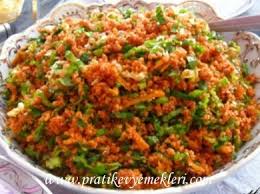
Yemek: kisir